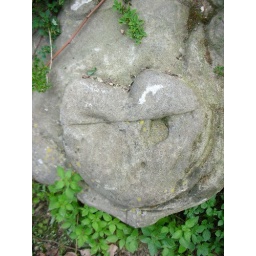
found in Albereto(Montescudo), a little castle near Rimini- Adriatic coast ....Italy